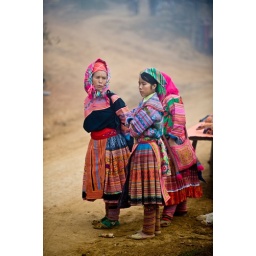
Women from Flower Hmong hill tribe at Coc Ly market in northwest Vietnam